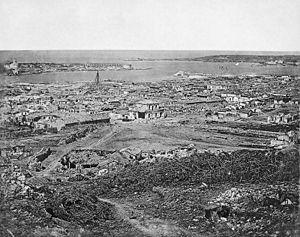
Guerre de Crimée 1854-56 La ville ukrainienne de Sébastopol vue de la Redoute Malakoff No.2 montrant des dégâts de guerre.